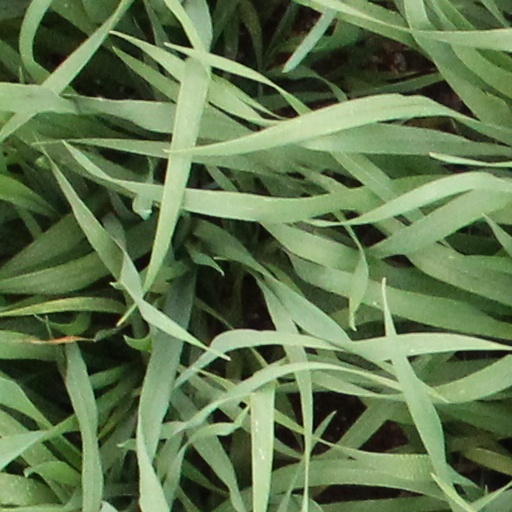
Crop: wheat